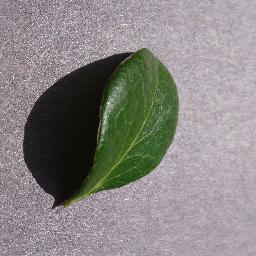
Label: Blueberry___healthy